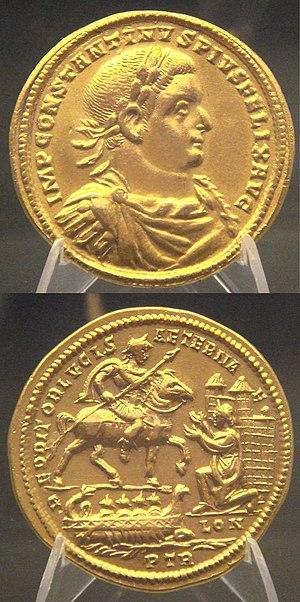
Le Trésor d'Arras, est un trésor monétaire découvert fortuitement en 1922 sur le territoire de la commune de Beaurains. Datant du tout début du IVᵉ siècle, il est acquis en partie par la ville d'Arras.